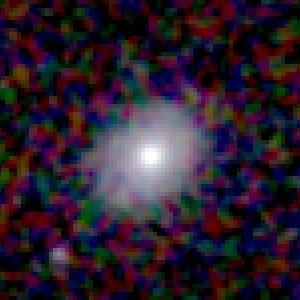
NGC 62 est une galaxie spirale intermédiaire située dans la constellation de la Baleine à environ 289 millions d'années-lumière de la Voie lactée. Elle a été découverte par l'astronome français Édouard Stephan en 1883.